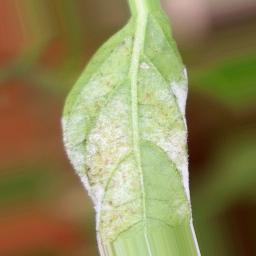
Label: powdery mildew